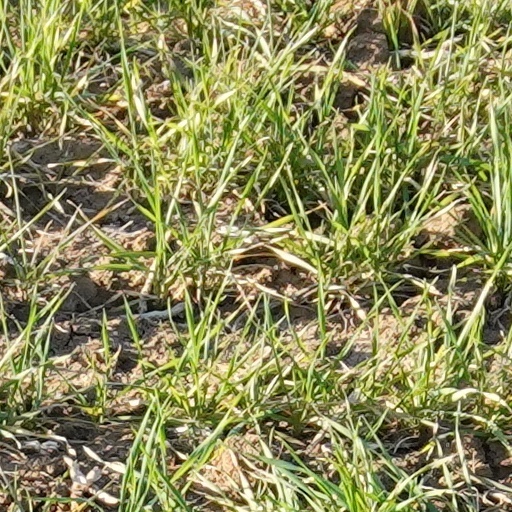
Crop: wheat